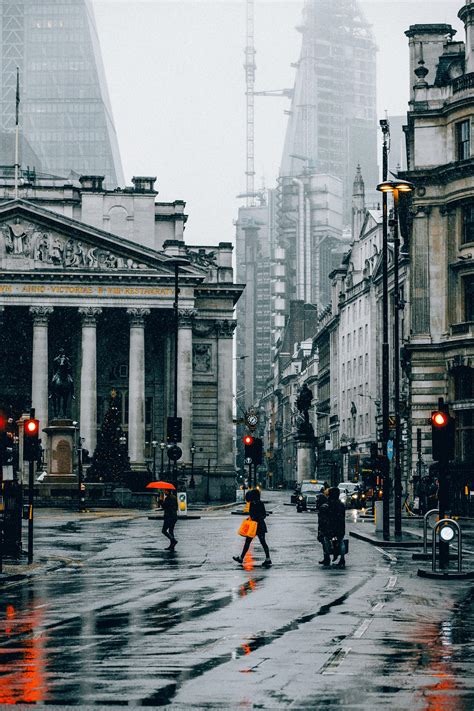
Weather: rain or strom